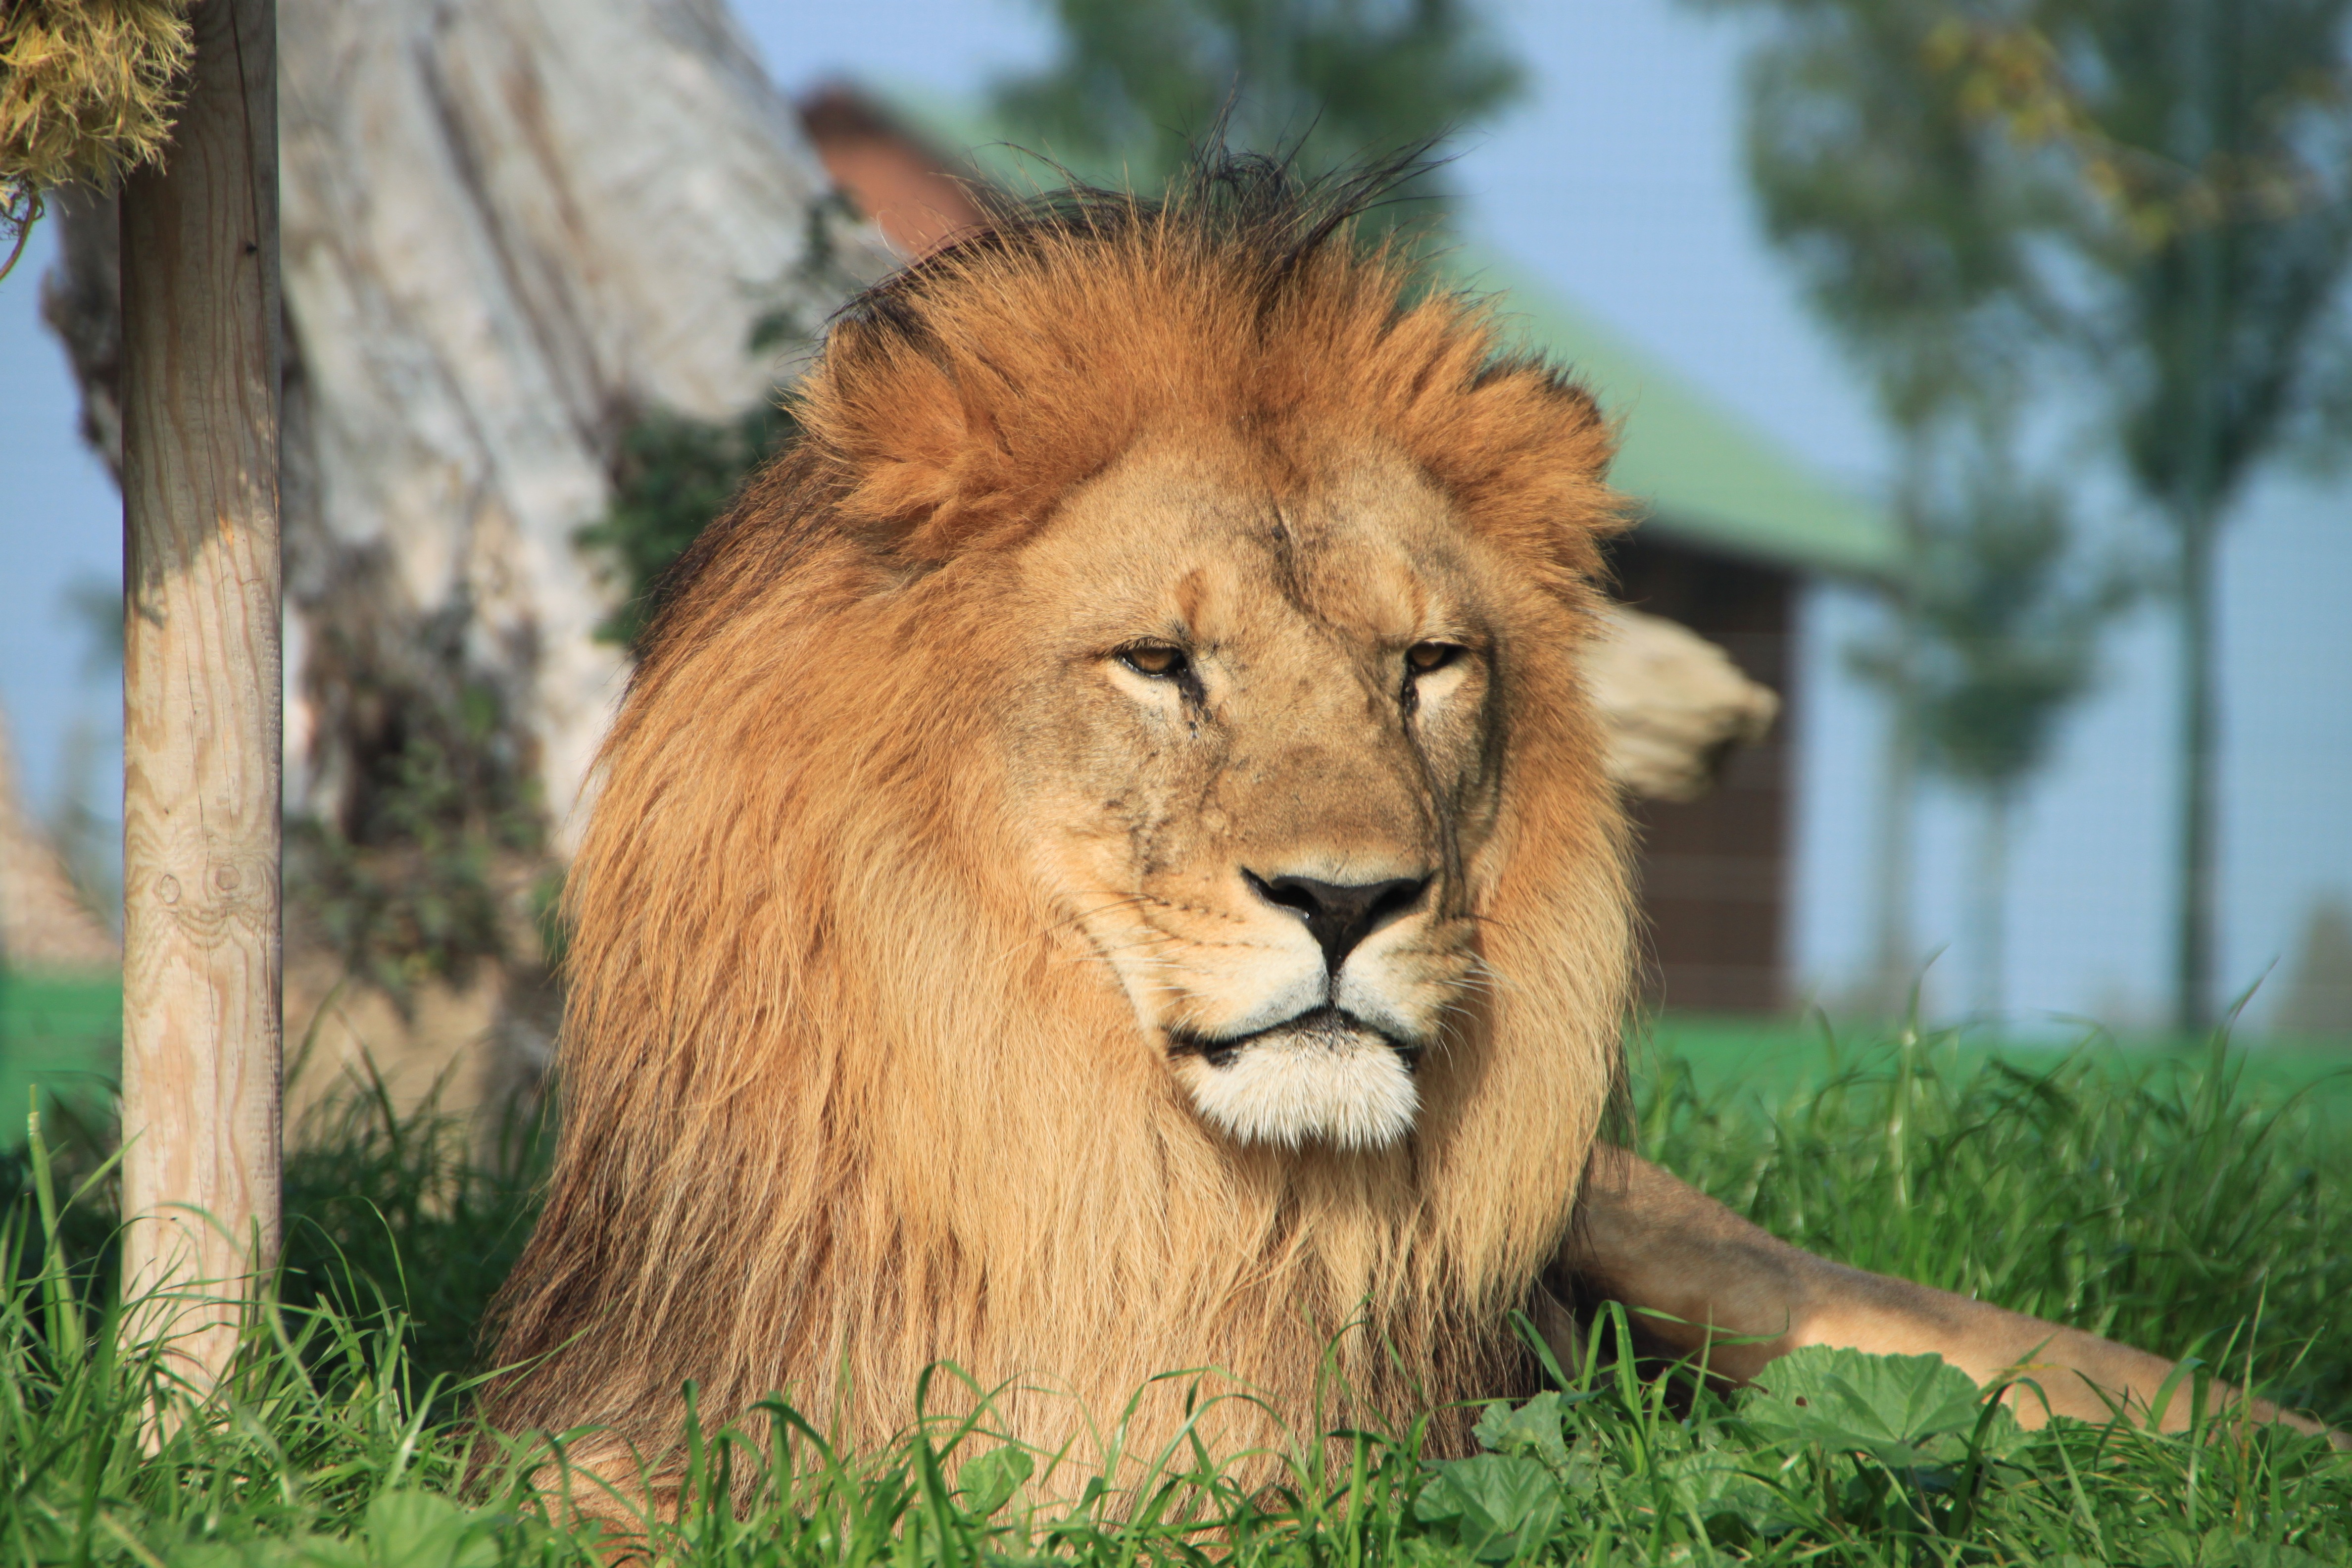
adventure, animal, wildlife, zoo, mammal, mane, fauna, savanna, lion, whiskers, savannah, vertebrate, safari, leo, big cats, cat like mammal, dog breed group, masai lion